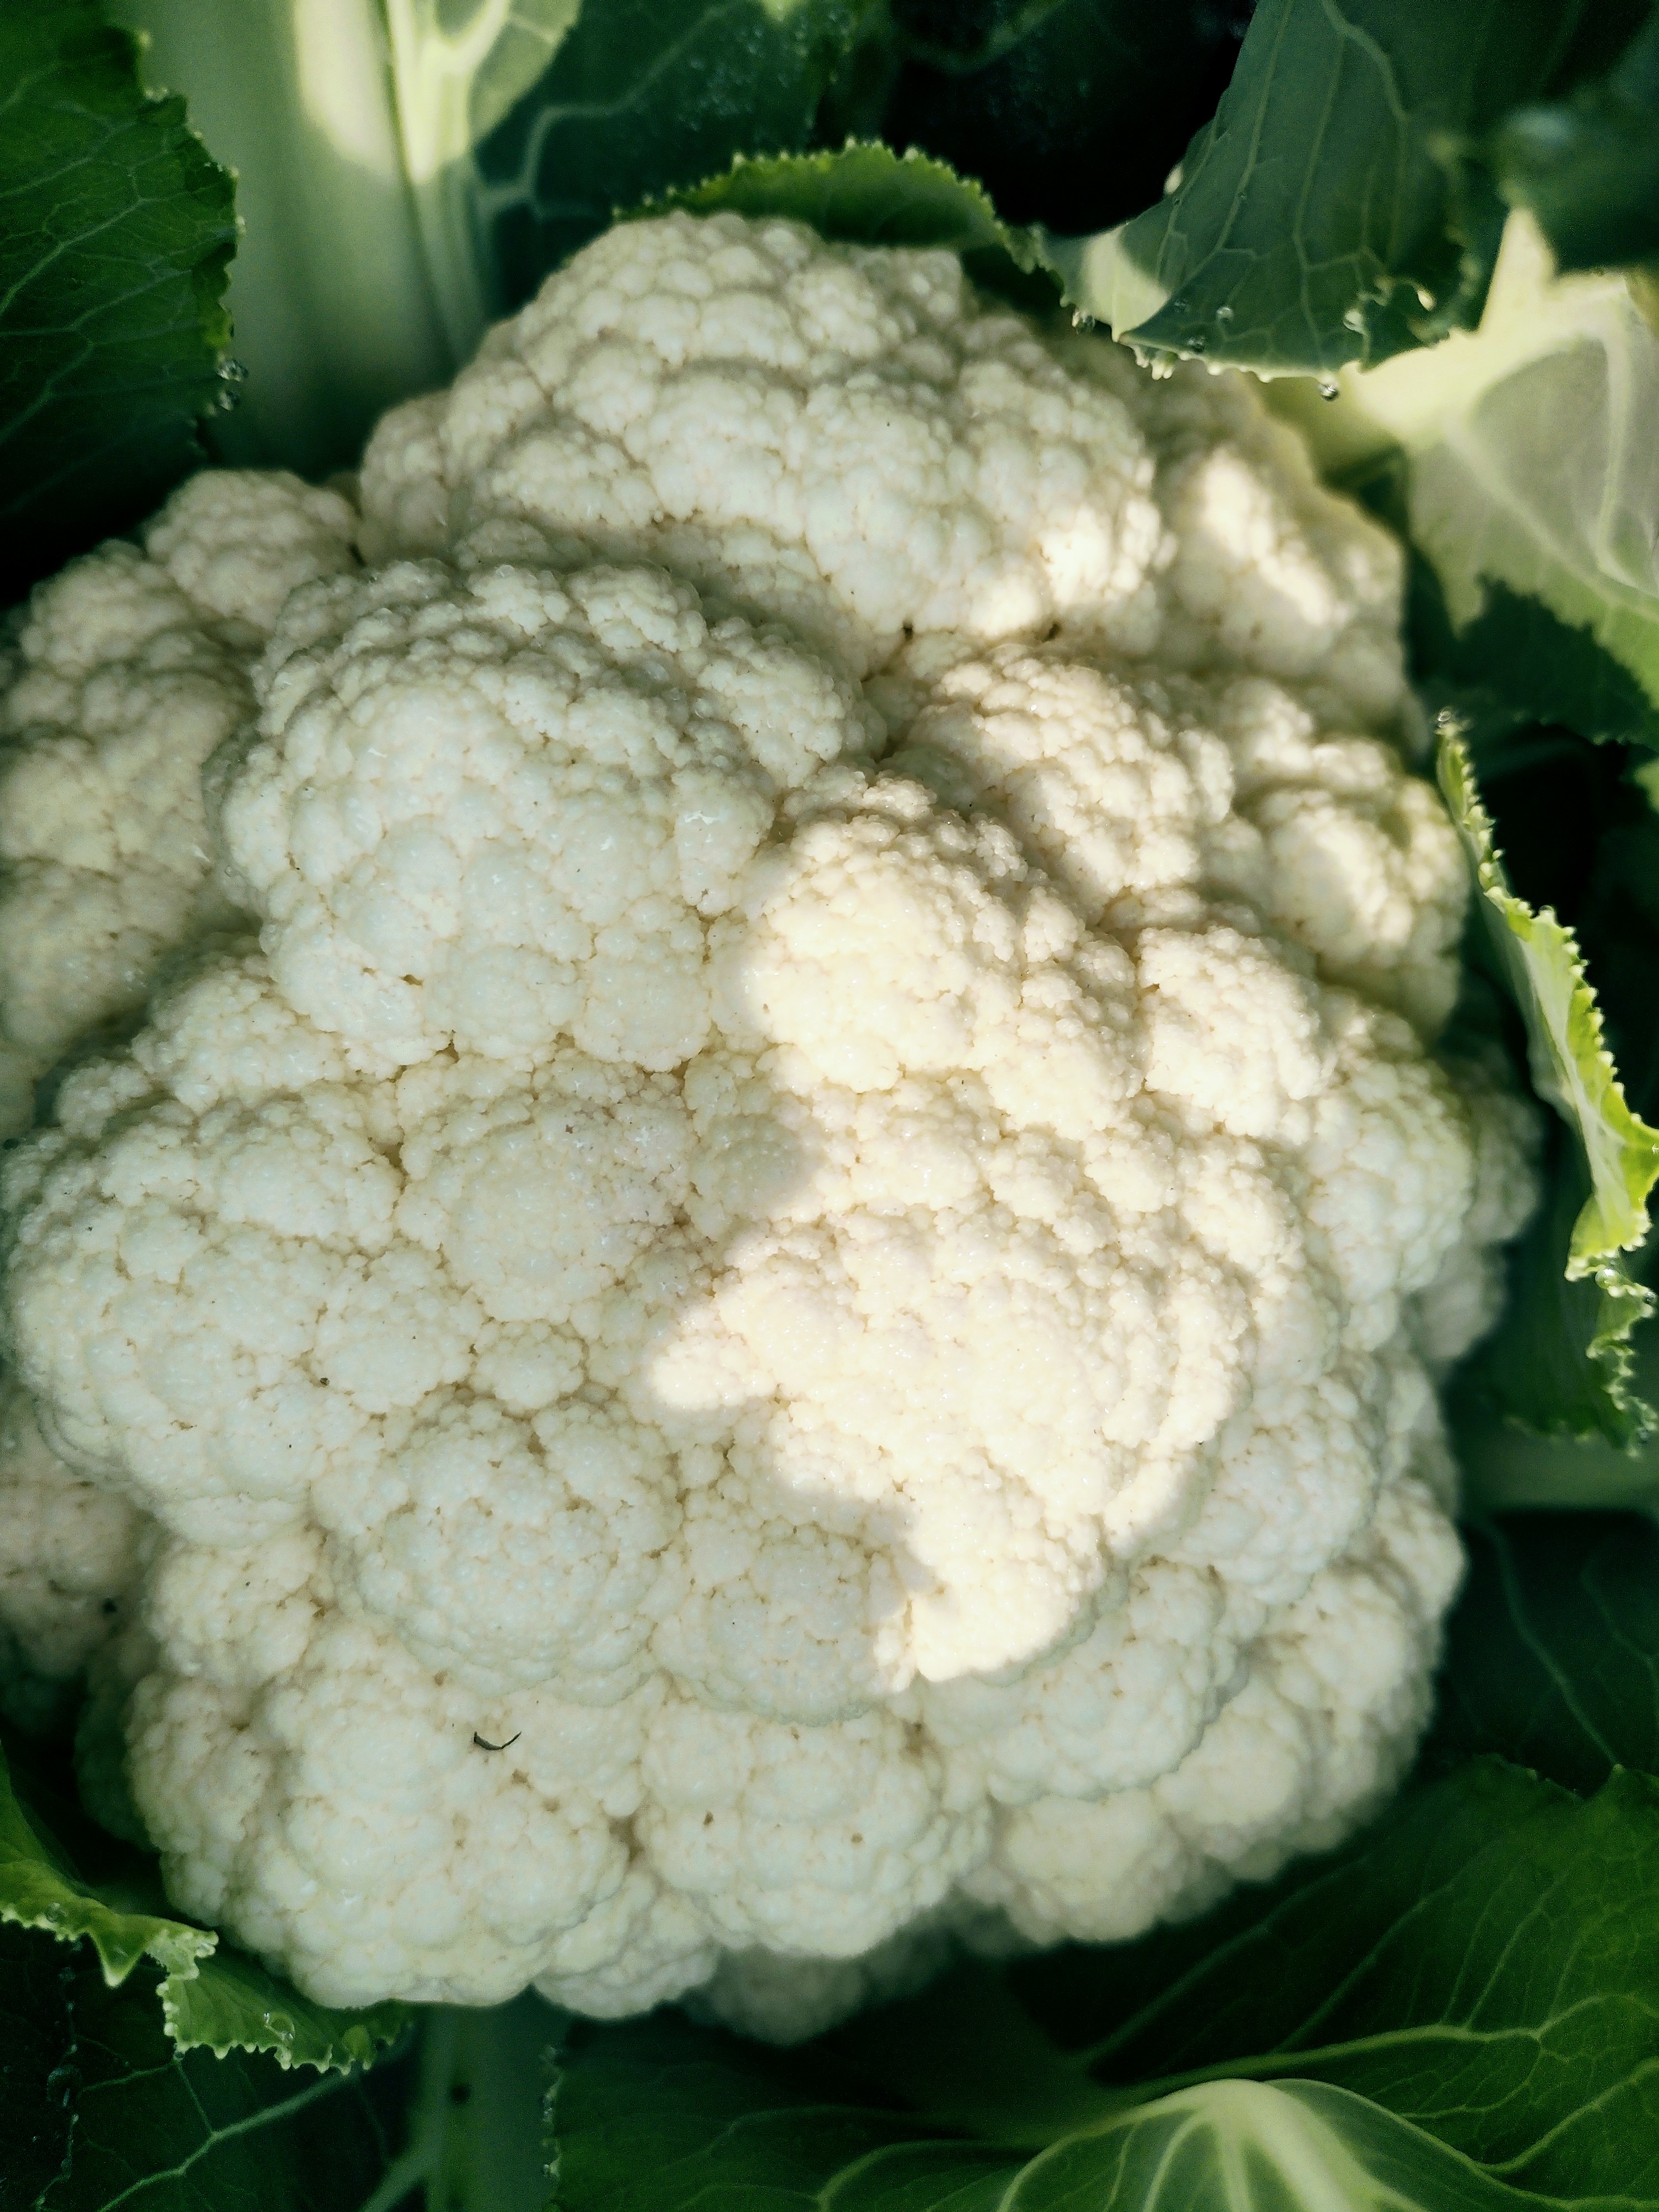
Label: No disease